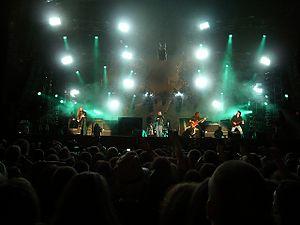
Iced Earth est un groupe de heavy metal américain, originaire de Tampa, en Floride. Il est formé en 1985 sous le nom de Purgatory par le guitariste et auteur-interprète Jon Schaffer, et le batteur Greg Seymour. Iced Earth publie son premier album éponyme en 1990, et dénombre depuis onze albums studio, quatre EPs, trois compilations, trois coffrets, trois albums live et un album de reprises. Après deux albums en 1990 et 1991, respectivement, Iced Earth prend une pause entre 1992 et 1995, et revient aux côtés d'un nouveau chanteur, Matt Barlow. Iced Earth publiera quatre albums avec Barlow entre 1995 et 2001 ; Burnt Offerings en 1995, The Dark Saga en 1996, Something Wicked This Way Comes en 1998, Horror Show en 2001.